Peter Phillips

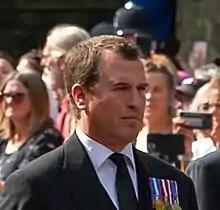
Phillips in 2022

Peter Mark Andrew Phillips (born 15 November 1977) is a British businessman. He is the son of Anne, Princess Royal, and Mark Phillips, and a nephew of King Charles III. At the time of his birth during the reign of his maternal grandmother Elizabeth II, he was 5th in the line of succession to the British throne; as of 2025, he is 19th.